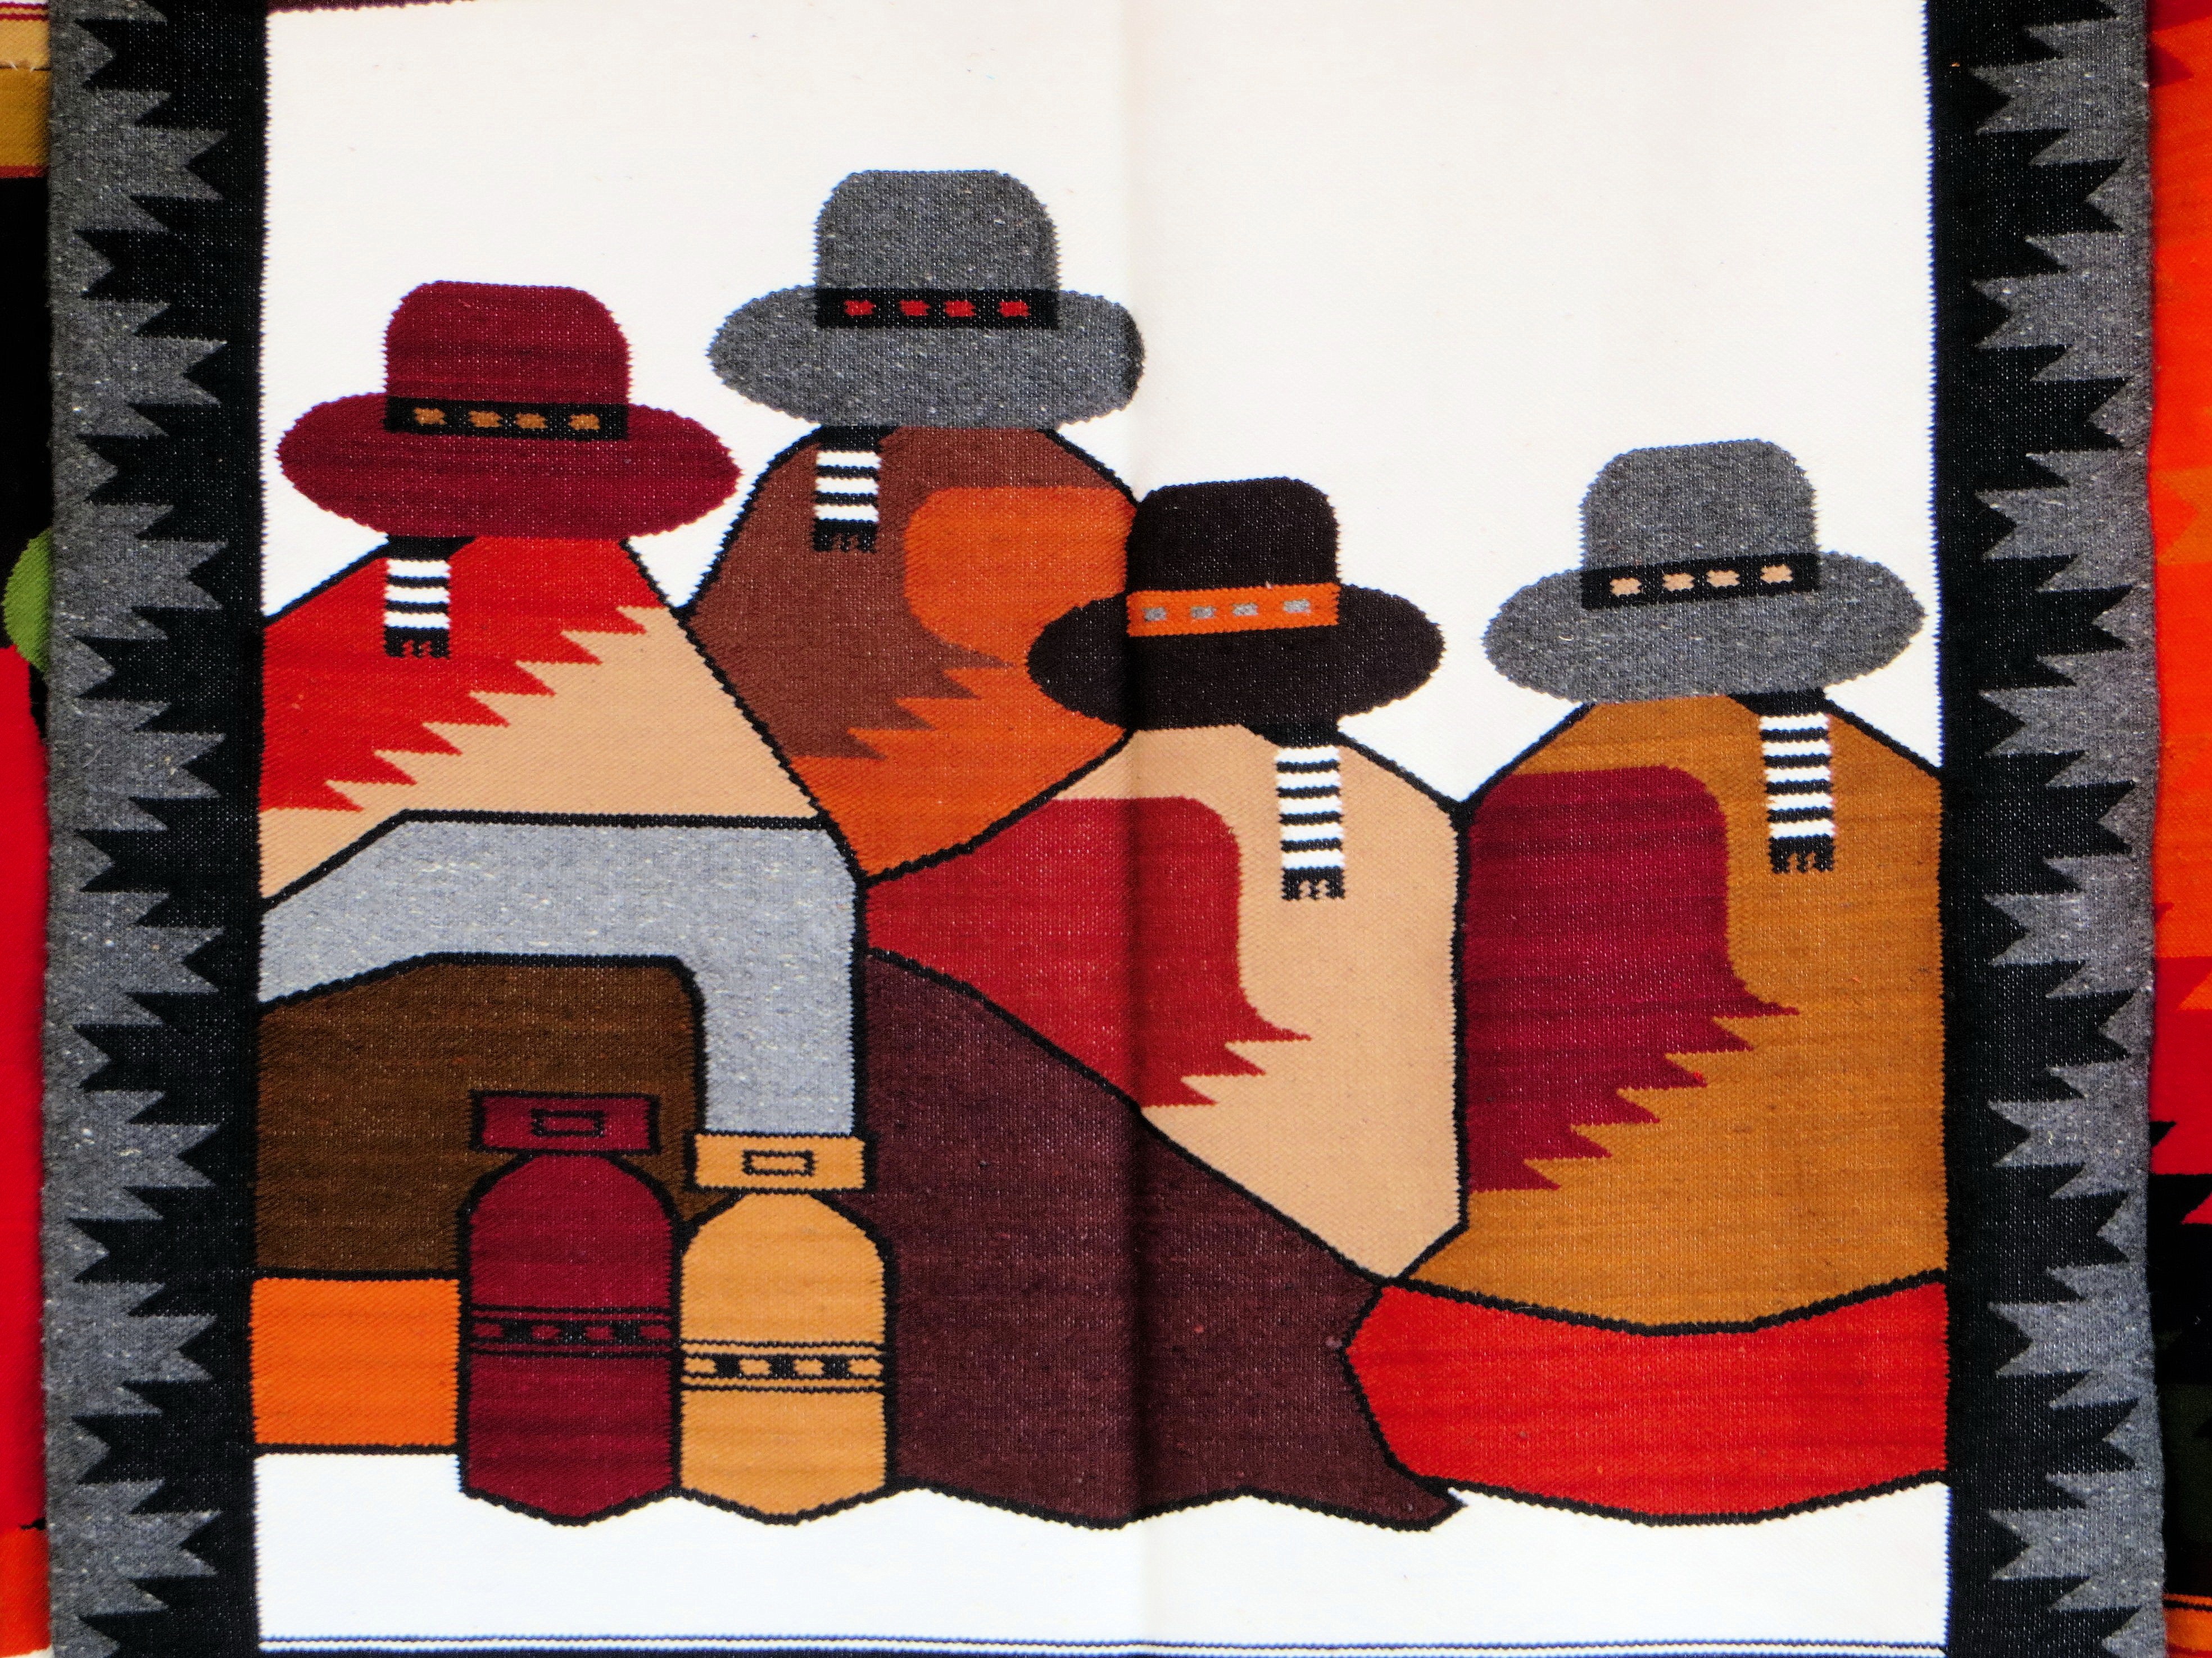
pattern, red, color, market, painting, ethnic, fabric, textile, art, crafts, illustration, design, collage, traditional, ecuador, modern art, otavalo